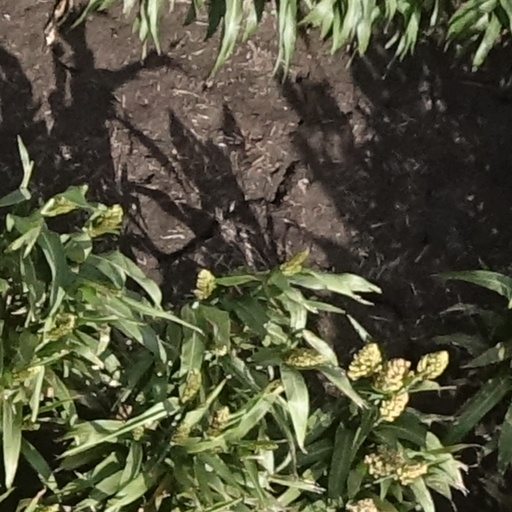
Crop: sorghum